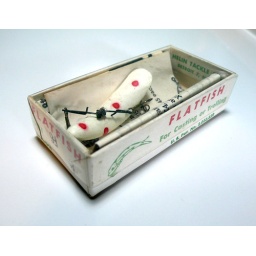
white with red polka dots, vintage helin tackle co fly rod flatfish fishing lure in original box